St Luke's Episcopal Church (Long Beach, California)

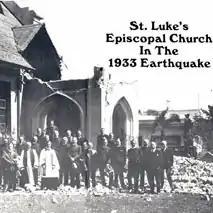
St Luke's after 1933 Earthquake.

Located at 525 E. 7th St. in the City of Long Beach, St. Luke's Episcopal Church has been a center of religious, social and cultural activities in Long Beach since a church was first built on this site in 1917. After being destroyed by the 1933 earthquake, the rebuilding of the church in the English Gothic Revival style demonstrated the commitment of church leaders in the face of disaster. The Reverend Perry G.M. Austin, rector of the church during this time, mobilized nationwide support for the rebuilding of the church. Famous donors included Eleanor Roosevelt, J. P. Morgan, Felix duPont, Judge Augustus Hand and Senator Walter G. McAdoo. The cornerstone for the rebuilding was laid on March 19, 1934, just a year and nine days after the earthquake.